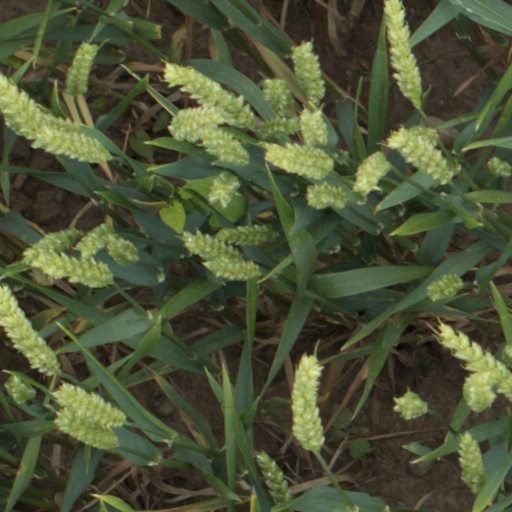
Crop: wheat